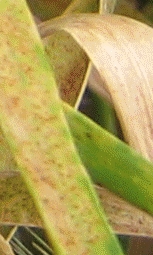
Label: Wheat___Brown_Rust